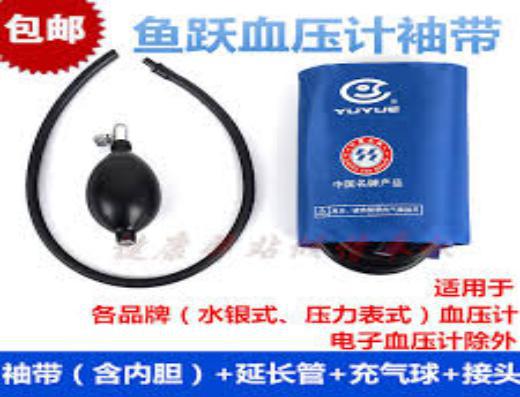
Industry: Medical